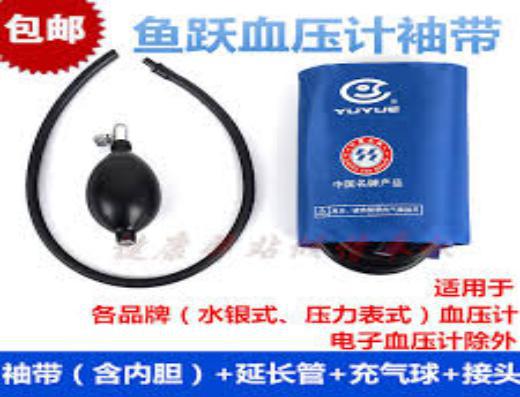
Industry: Medical